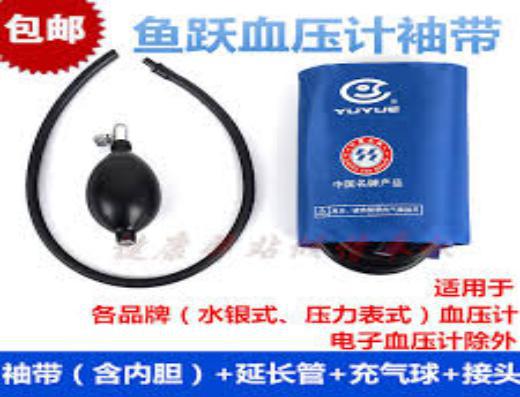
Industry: Medical